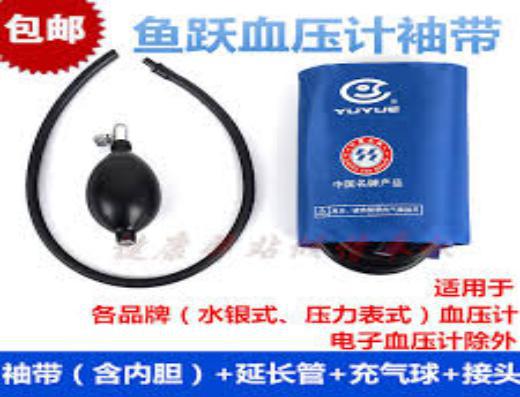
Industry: Medical